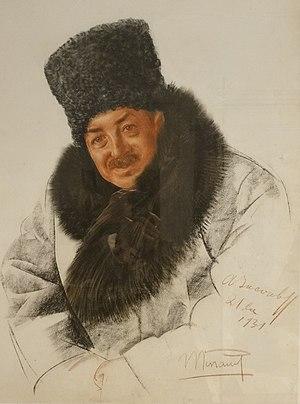
Portrait de Maurice Penaud
La croisière jaune, qui se déroule du 4 avril 1931 au 12 février 1932, connue également sous le nom de « mission Centre-Asie » ou encore « 3ᵉ mission G.M. Haardt – Audouin-Dubreuil », est l'un des raids automobiles organisés par André Citroën, et reliant Beyrouth à Pékin. Il s'agit de la troisième expédition motorisée du genre, la première étant la traversée du Sahara et la seconde, la croisière noire.